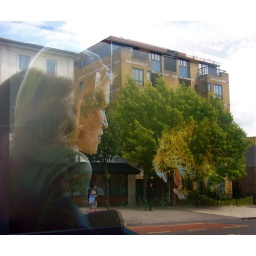
Jim looking at a TV screen in a shop window.